Franz Curti

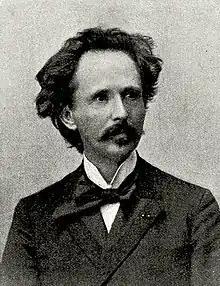

Jean Baptist Joseph Franz Henry Curti (1854–1898) was a Swiss-German opera composer.